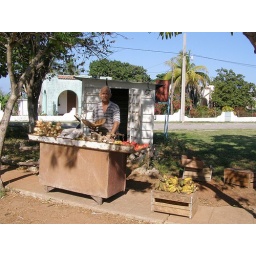
Merchant of fruit at Castillo del Morro opposite to Havana. Een fruitverkoper in de buurt van Castillo del Morro aan de overkant van Havana